White Pass & Yukon Route 73

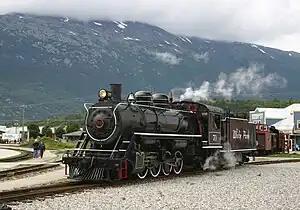
WP&YR narrow gauge locomotive No. 73 at Skagway, Alaska in August 2006

White Pass & Yukon Route 73 is an operating narrow-gauge "Mikado" type steam locomotive. It was built by the Baldwin Locomotive Works for the White Pass and Yukon Route in May 1947. After retirement on June 30, 1964, the locomotive was moved to Bennett, British Columbia, in 1968 for static display. In 1979, the locomotive was moved again to Whitehorse, Yukon, this time to be restored to operating condition. Restoration was completed in 1982 and the locomotive has been back in service since then. It is currently the larger of two operating steam locomotives on the line.